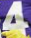
Number: 4